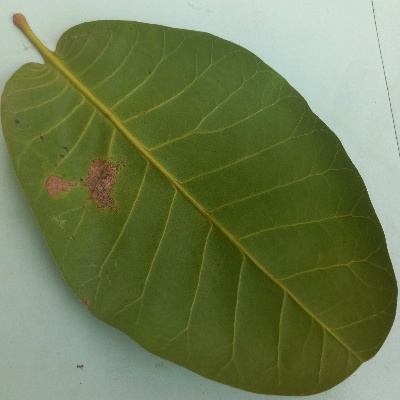
Crop: Cashew
Condition: anthracnose